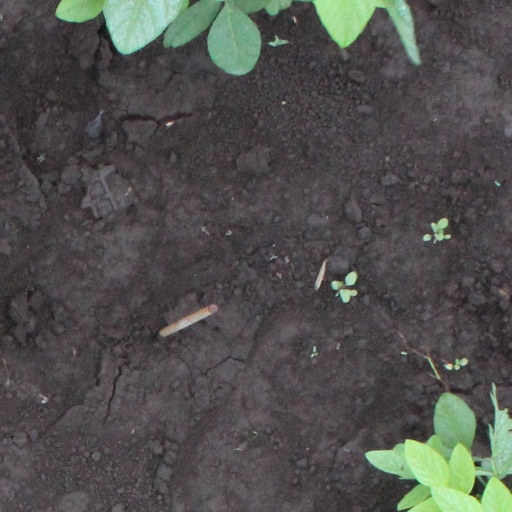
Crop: soybean